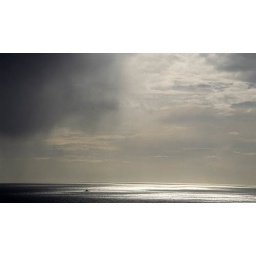
Storm clouds over the coast of Devon, England.